Eskişehir

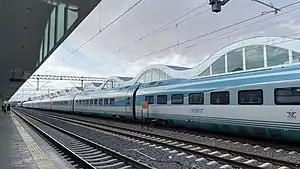
Eskişehir railway station

Eskişehir produces trucks, home appliances, railway locomotives, fighter aircraft engines, agricultural equipment, textiles, brick, cement, chemicals, processed meerschaum, and refined sugar. , one of Turkey's largest food brands (mostly producing biscuits, chocolate, and candy), is based in Eskişehir. Arçelik, a major Turkish home appliances and consumer electronics manufacturer, has one of its production plants in Eskişehir. Eskişehir was the first stage of High-speed rail in Turkey from Ankara. This service improved the travel and commerce between Eskişehir and Ankara, thanks to reduced journey time. GKN, a major global automotive supplier for passenger and commercial car powertrain systems, has a plant in Eskişehir.